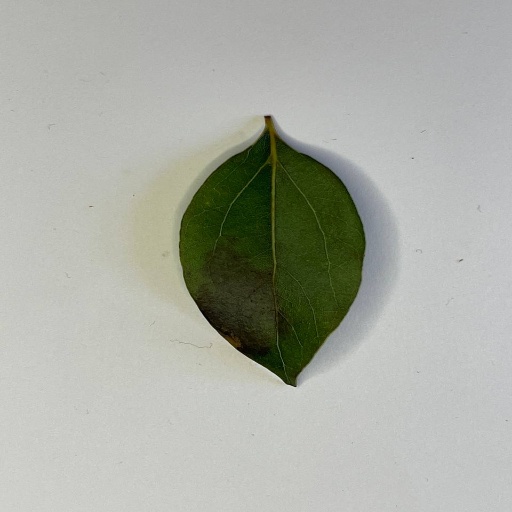
Species: Camphor
Leaf condition: Bacterial Spot